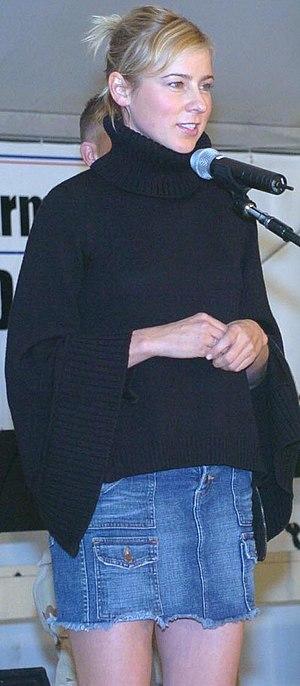
Actrice américaine Traylor Howard. Italiano: L'attrice americana Traylor Howard. Polski: Amerykańska aktorka Traylor Howard. Русский: Американская актриса Трейлор Ховард.